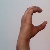
The image shows a hand gesture representing the letter 'C' in Indian Sign Language.